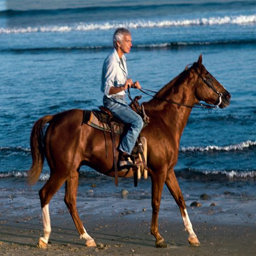
an avid horseman , rides on the beach out east .